History of Hartford City, Indiana

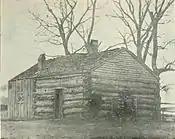
A log cabin

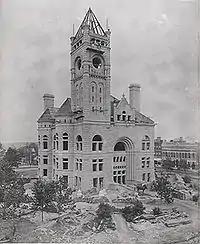
Blackford County courthouse under construction in 1894 in Hartford City

The village of Hartford was originally an unincorporated community governed by the county. Blackford County became organized in June 1839, when Indiana Governor David Wallace appointed Nicolas Friend acting sheriff. Mr. Friend was instructed to hold an election for county officers. The election was held at the log cabin home of one of the settlers in the village that would become Hartford. County officers elected were: Jacob Brugh, clerk-auditor-recorder; Jacob Emshwiller, treasurer; Frederick Bell, sheriff; and three county commissioners – Josephus Streeter, Jacob Schroyer, and Eli Rigdon. Among the board of county commissioners’ early projects were two items of particular interest for the future. First, the commissioners worked on a petition for a road that would run along the nearby Lick Creek toward the city of Portland in adjacent Jay County. Second, it was ordered that the Blackford County seat be called Hartford. (Later, "City" was added to the Hartford name because it was discovered that there was already another Hartford in Indiana.)